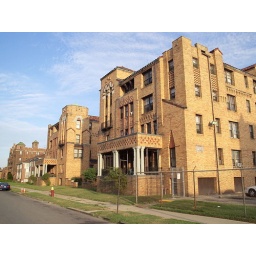
This orange brick Deco and Spanish building dominates a part of the Merton Road streetscape in Palmer Park.